President's House (Philadelphia)

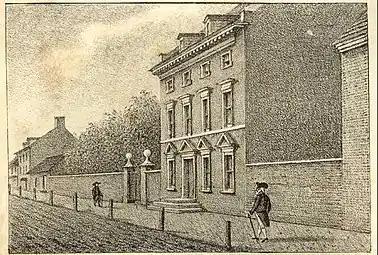
An 1830 lithograph of the President's House in Philadelphia. This served as the U.S. Executive Mansion for President George Washington from November 1790 to March 1797, and for President John Adams from March 1797 to May 1800.

President's House in Philadelphia was the third U.S. presidential mansion. New York City served as the first national capital under the U.S. Constitution, from April 1789 to August 1790.